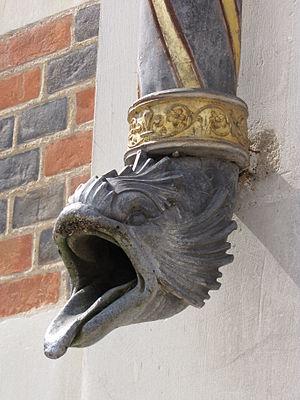
Un dauphin désigne l'extrémité inférieure d'un tuyau de descente en fonte, simplement coudé ou qui a pour ornement une espèce de tête de dauphin.
La serrurerie, métier du serrurier s'occupe de serrures, quincailleries, et autres dispositifs mécaniques en fer ou en acier. Discipline ancienne, elle a développé un langage spécifique présenté ici.